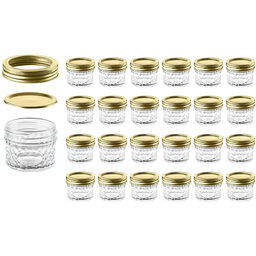
Label: glass